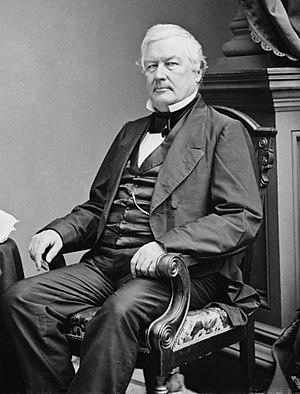
La présidence de Millard Fillmore débuta le 9 juillet 1850, date de l'investiture de Millard Fillmore en tant que 13ᵉ président des États-Unis, et prit fin le 4 mars 1853. Fillmore était déjà vice-président des États-Unis depuis un an et quatre mois lorsque la mort du président Zachary Taylor le propulsa inopinément au sommet de l'État. Il fut le deuxième président, après John Tyler, à accéder à la fonction suprême sans y avoir été élu et le dernier président whig. Le démocrate Franklin Pierce lui succéda à la Maison-Blanche.